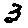
Label: 3